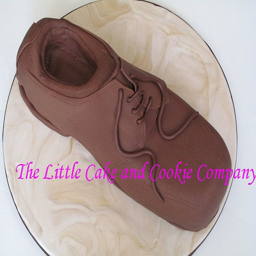
A cake designed in the form of a brown shoe.
A cake created to look like a shoe.
A cake with white frosting with a huge chocolate tennis show on top.
Cookie in the shape of a shoe sitting on a small plate.
A shoe sitting on to of a marble circle table.